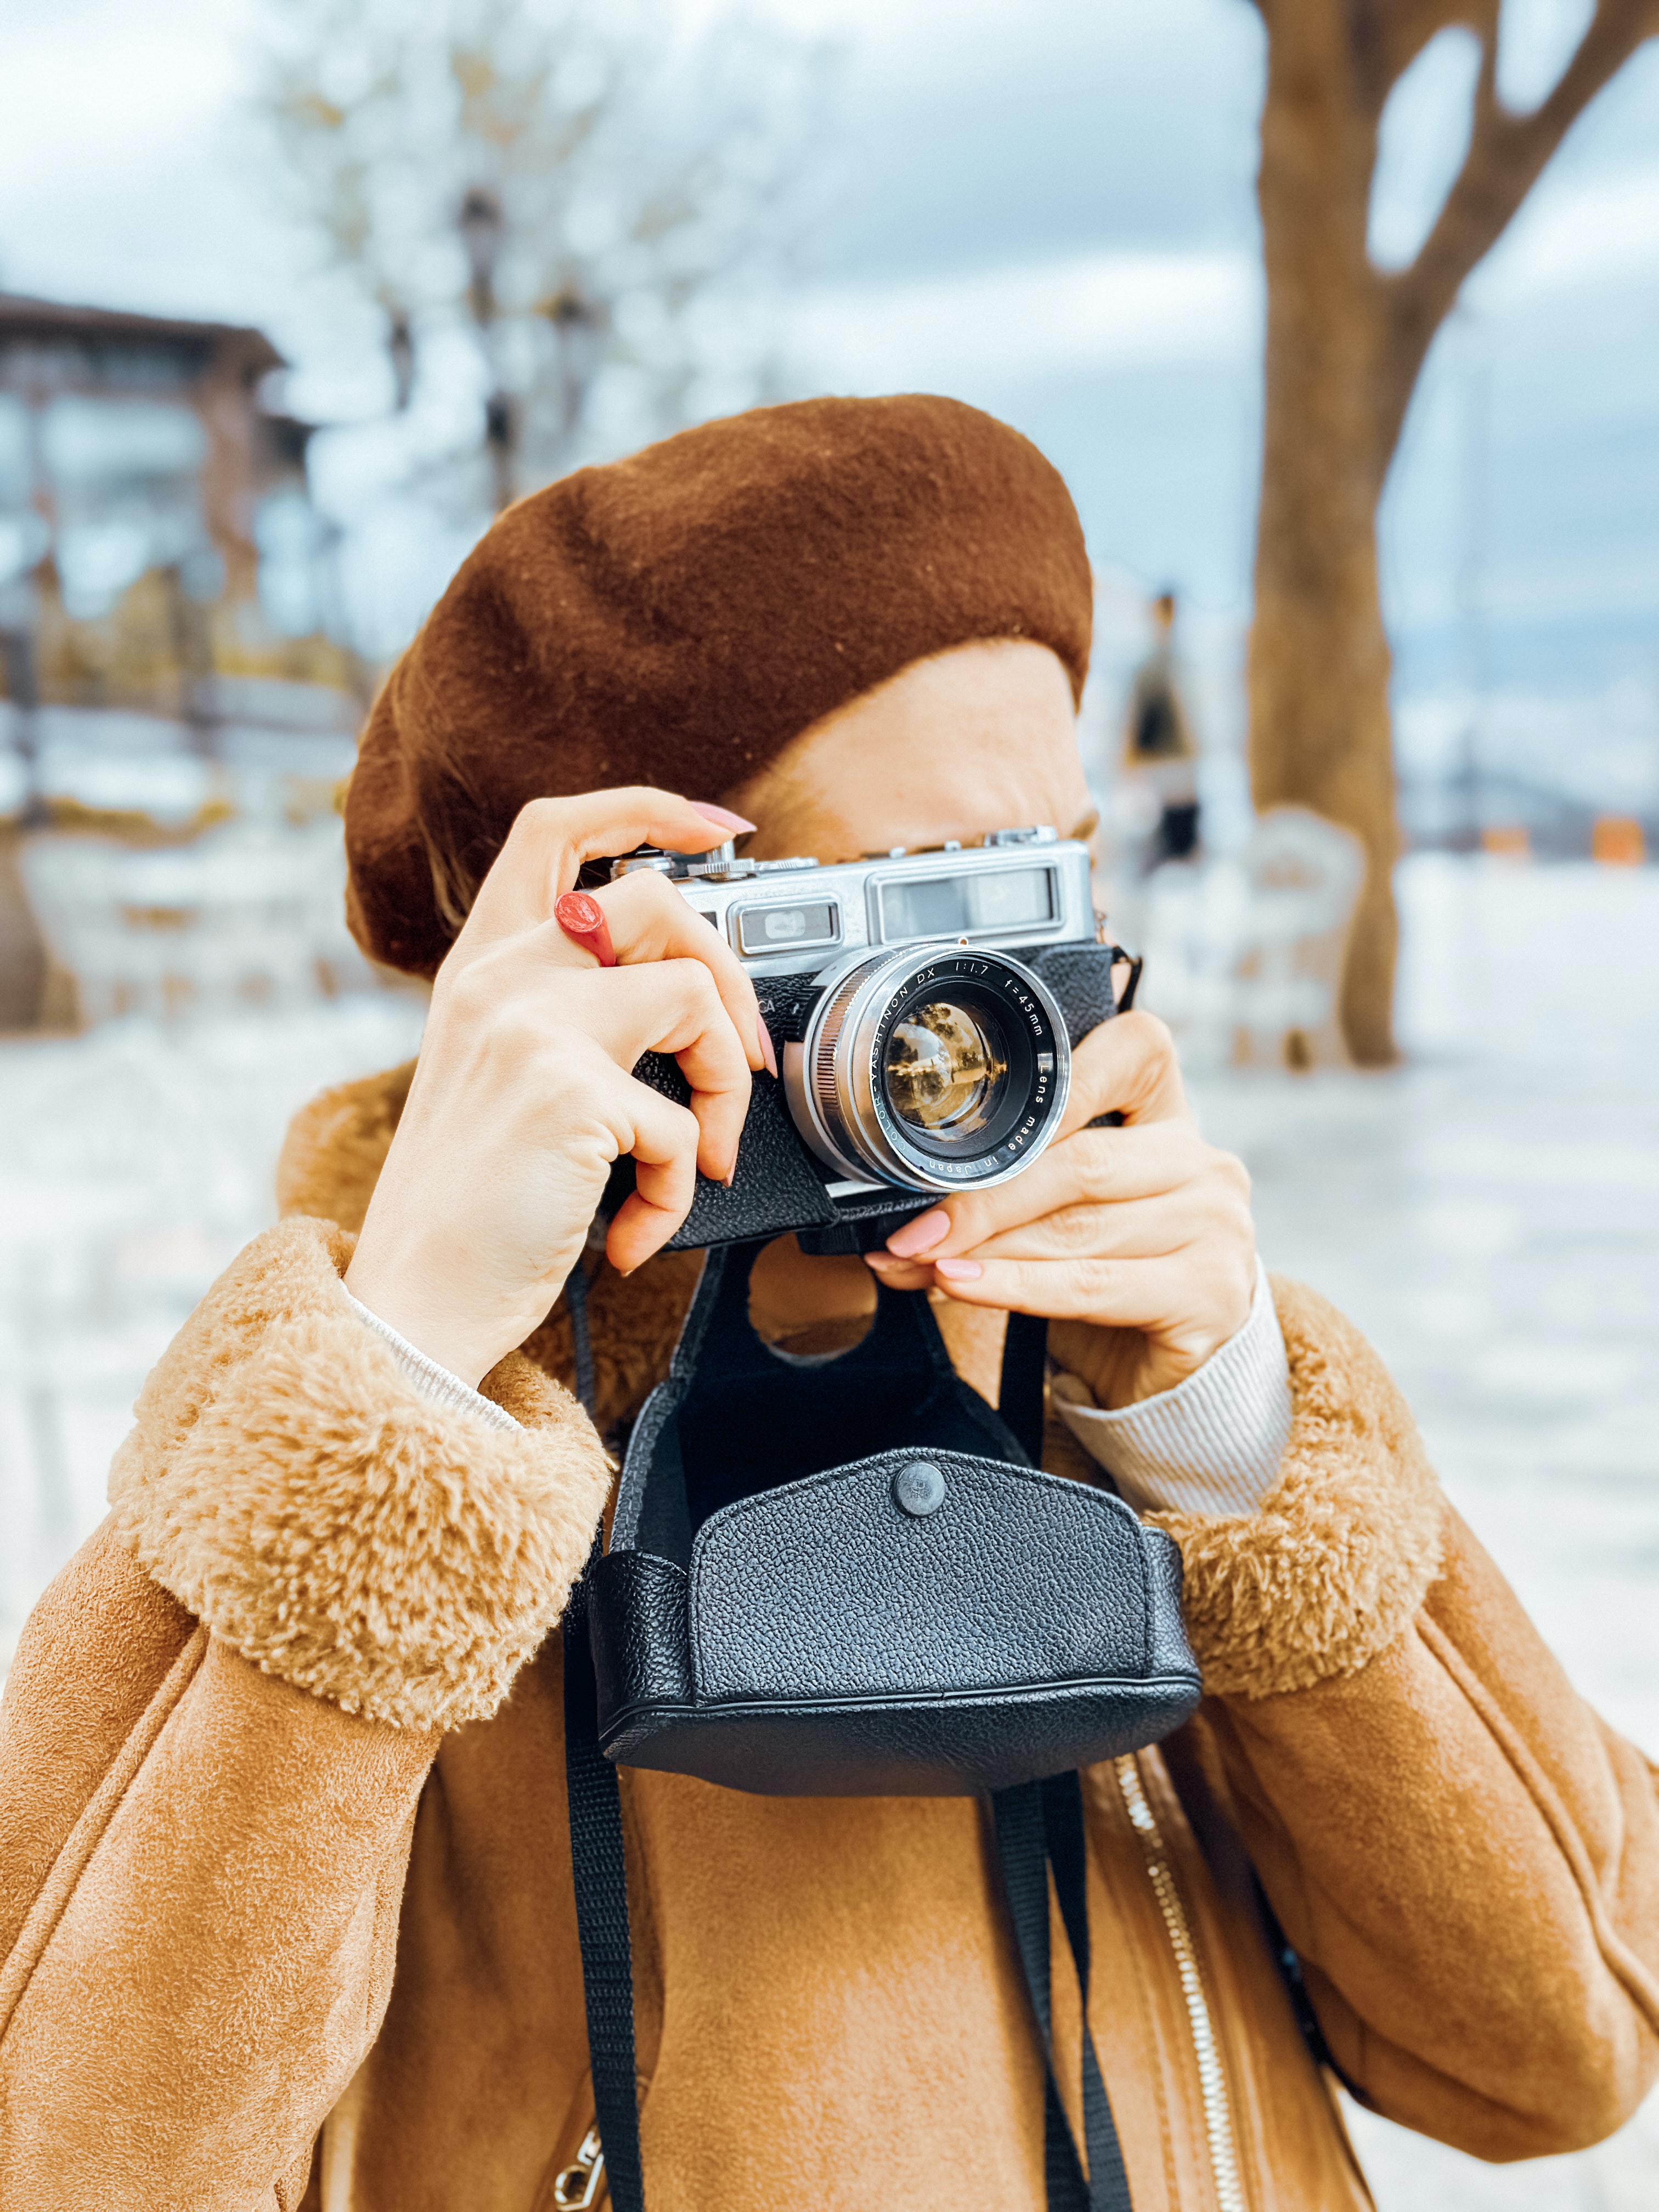
woman, hand, outerwear, shoulder, photographer, sky, camera, camera lens, fashion, neck, textile, eyewear, digital camera, finger, reflex camera, cameras optics, cool, tartan, single lens reflex camera, cap, black hair, plaid, waist, travel, long hair, lens, electric blue, pattern, fur, brown hair, Point and shoot camera, fashion accessory, knit cap, selfie, sitting, beanie, camera accessory, gadget, winter, camera operator, tourism, portrait photography, photo shoot, vacation, wool, child, leather